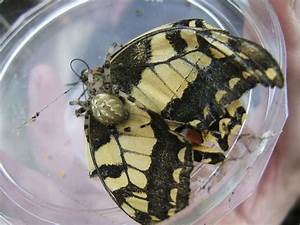
Label: spider